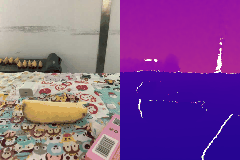
Label: pineapple